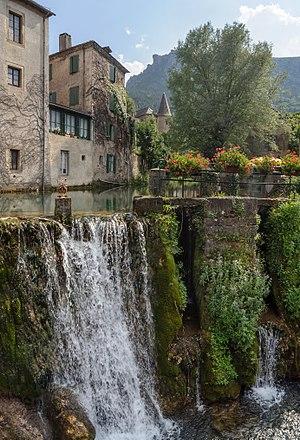
Le Vibron à Florac (Lozère, France).
Florac Trois Rivières est, depuis le 1ᵉʳ janvier 2016, une commune nouvelle française située dans le département de la Lozère en région Occitanie. Elle est issue du regroupement des deux communes de Florac et La Salle-Prunet.
Le Chemin Urbain V est le nom donné à un chemin de grande randonnée. Il retrace la vie et l’œuvre de Guillaume Grimoard devenu pape sous le nom d'Urbain V. Ce chemin, qui se situe sur la bordure sud-est du Massif central, a la particularité de relier quatre sites inscrits au patrimoine mondial de l'UNESCO que sont les Chemins de Compostelle, les Causses et Cévennes, le Pont du Gard et l'ensemble architectural avignonnais du Palais des Papes et du Pont Saint-Bénézet.
Florac est une ancienne commune française, située dans le département de la Lozère en région Occitanie, devenue, le 1ᵉʳ janvier 2016, une commune déléguée de la commune nouvelle de Florac-Trois-Rivières en fusionnant avec La Salle-Prunet. Elle est également le siège du parc national des Cévennes.